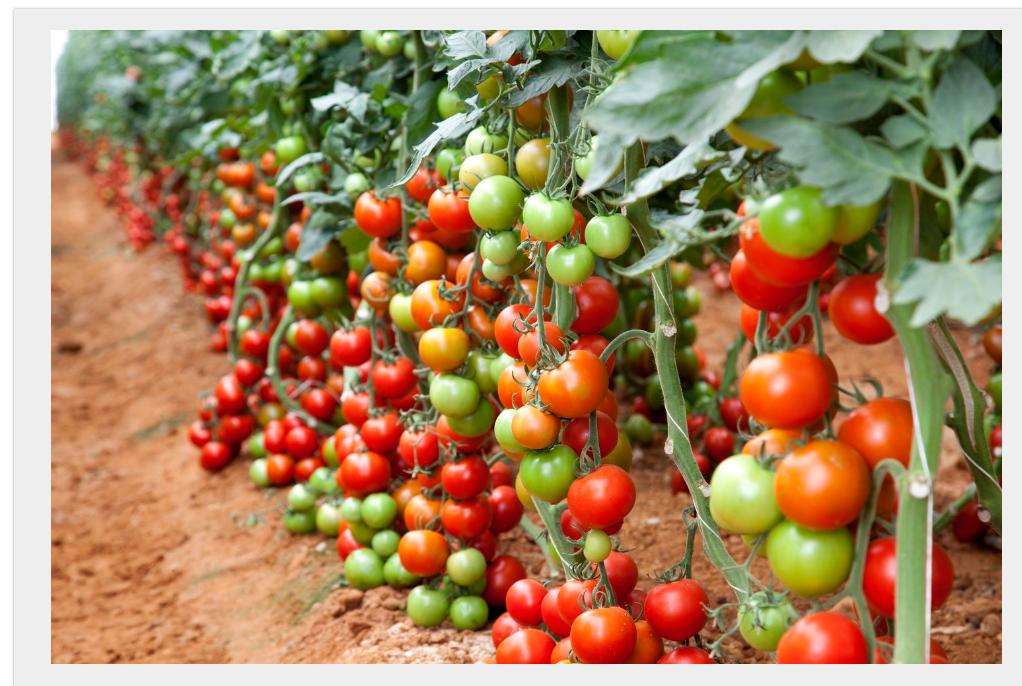
Zao la nyanya zilizopandwa katika shamba kubwa na kustawi vizuri kutoka katika miche mirefu zikiwa za rangi nyekundu na kijani ambazo hupelekwa madukani au katika masoko kwa ajili ya kuuzwa.